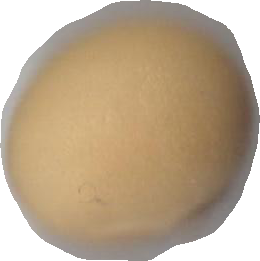
Variety: Dega